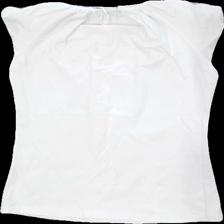
View: back
Type: Top
Category: Ladies
Brand: Lindex
Colors: White
Material: 100% cotton
Cut: Regular
Size: M
Season: All
Stains: Minor
Price range: <50
Recommended usage: Export